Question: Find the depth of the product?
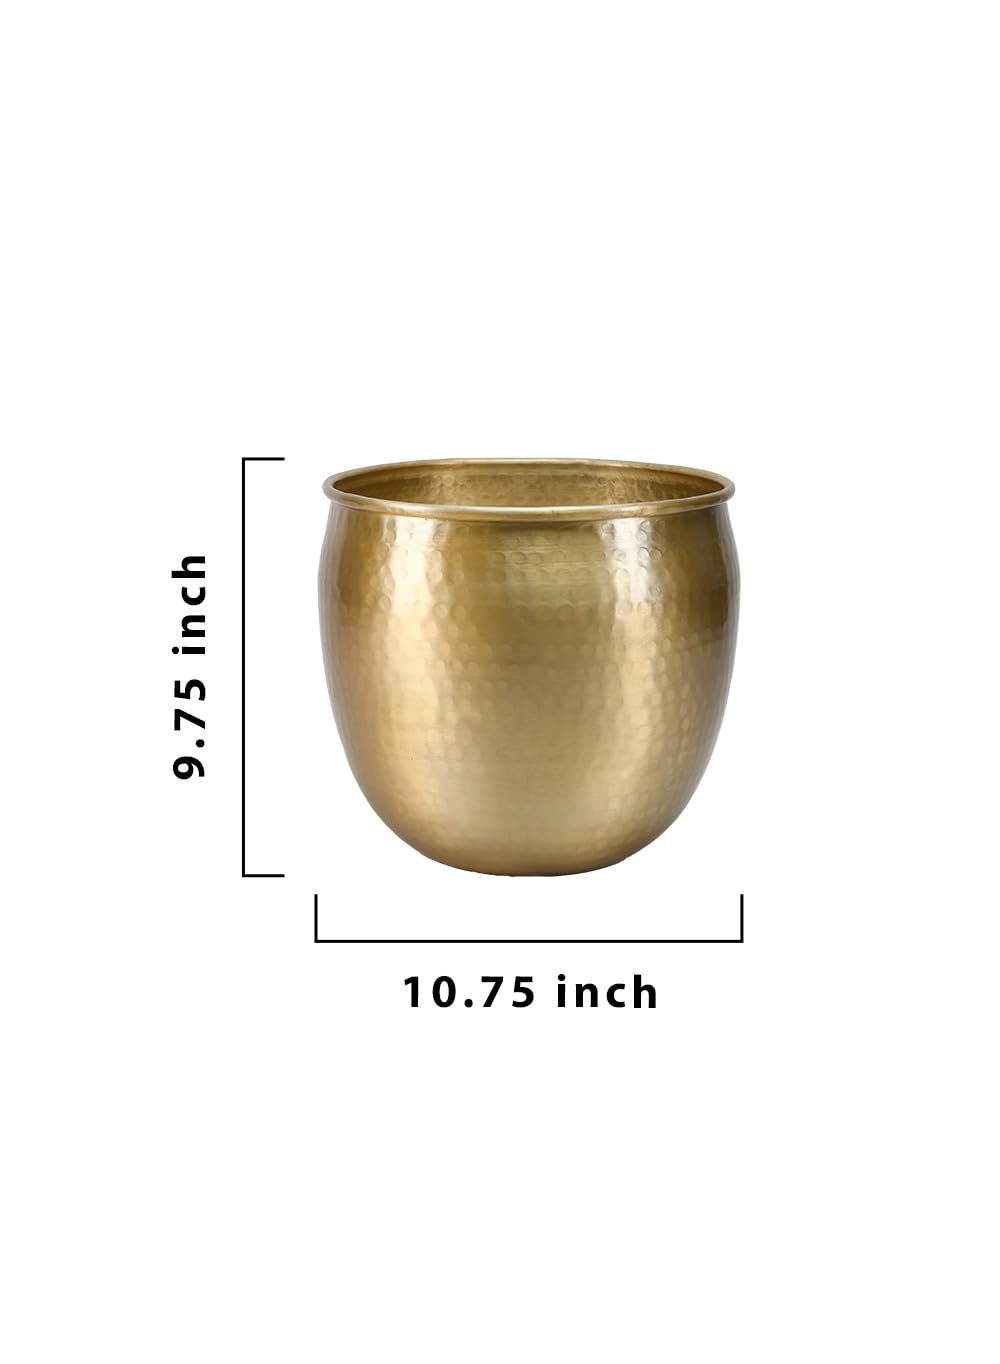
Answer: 10.75 inch